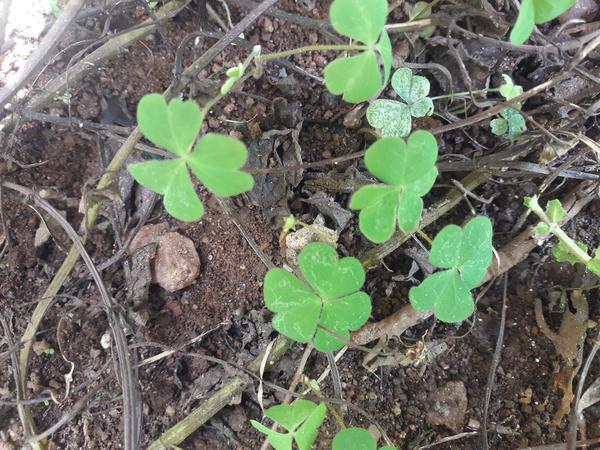
Plant: Wood_sorel